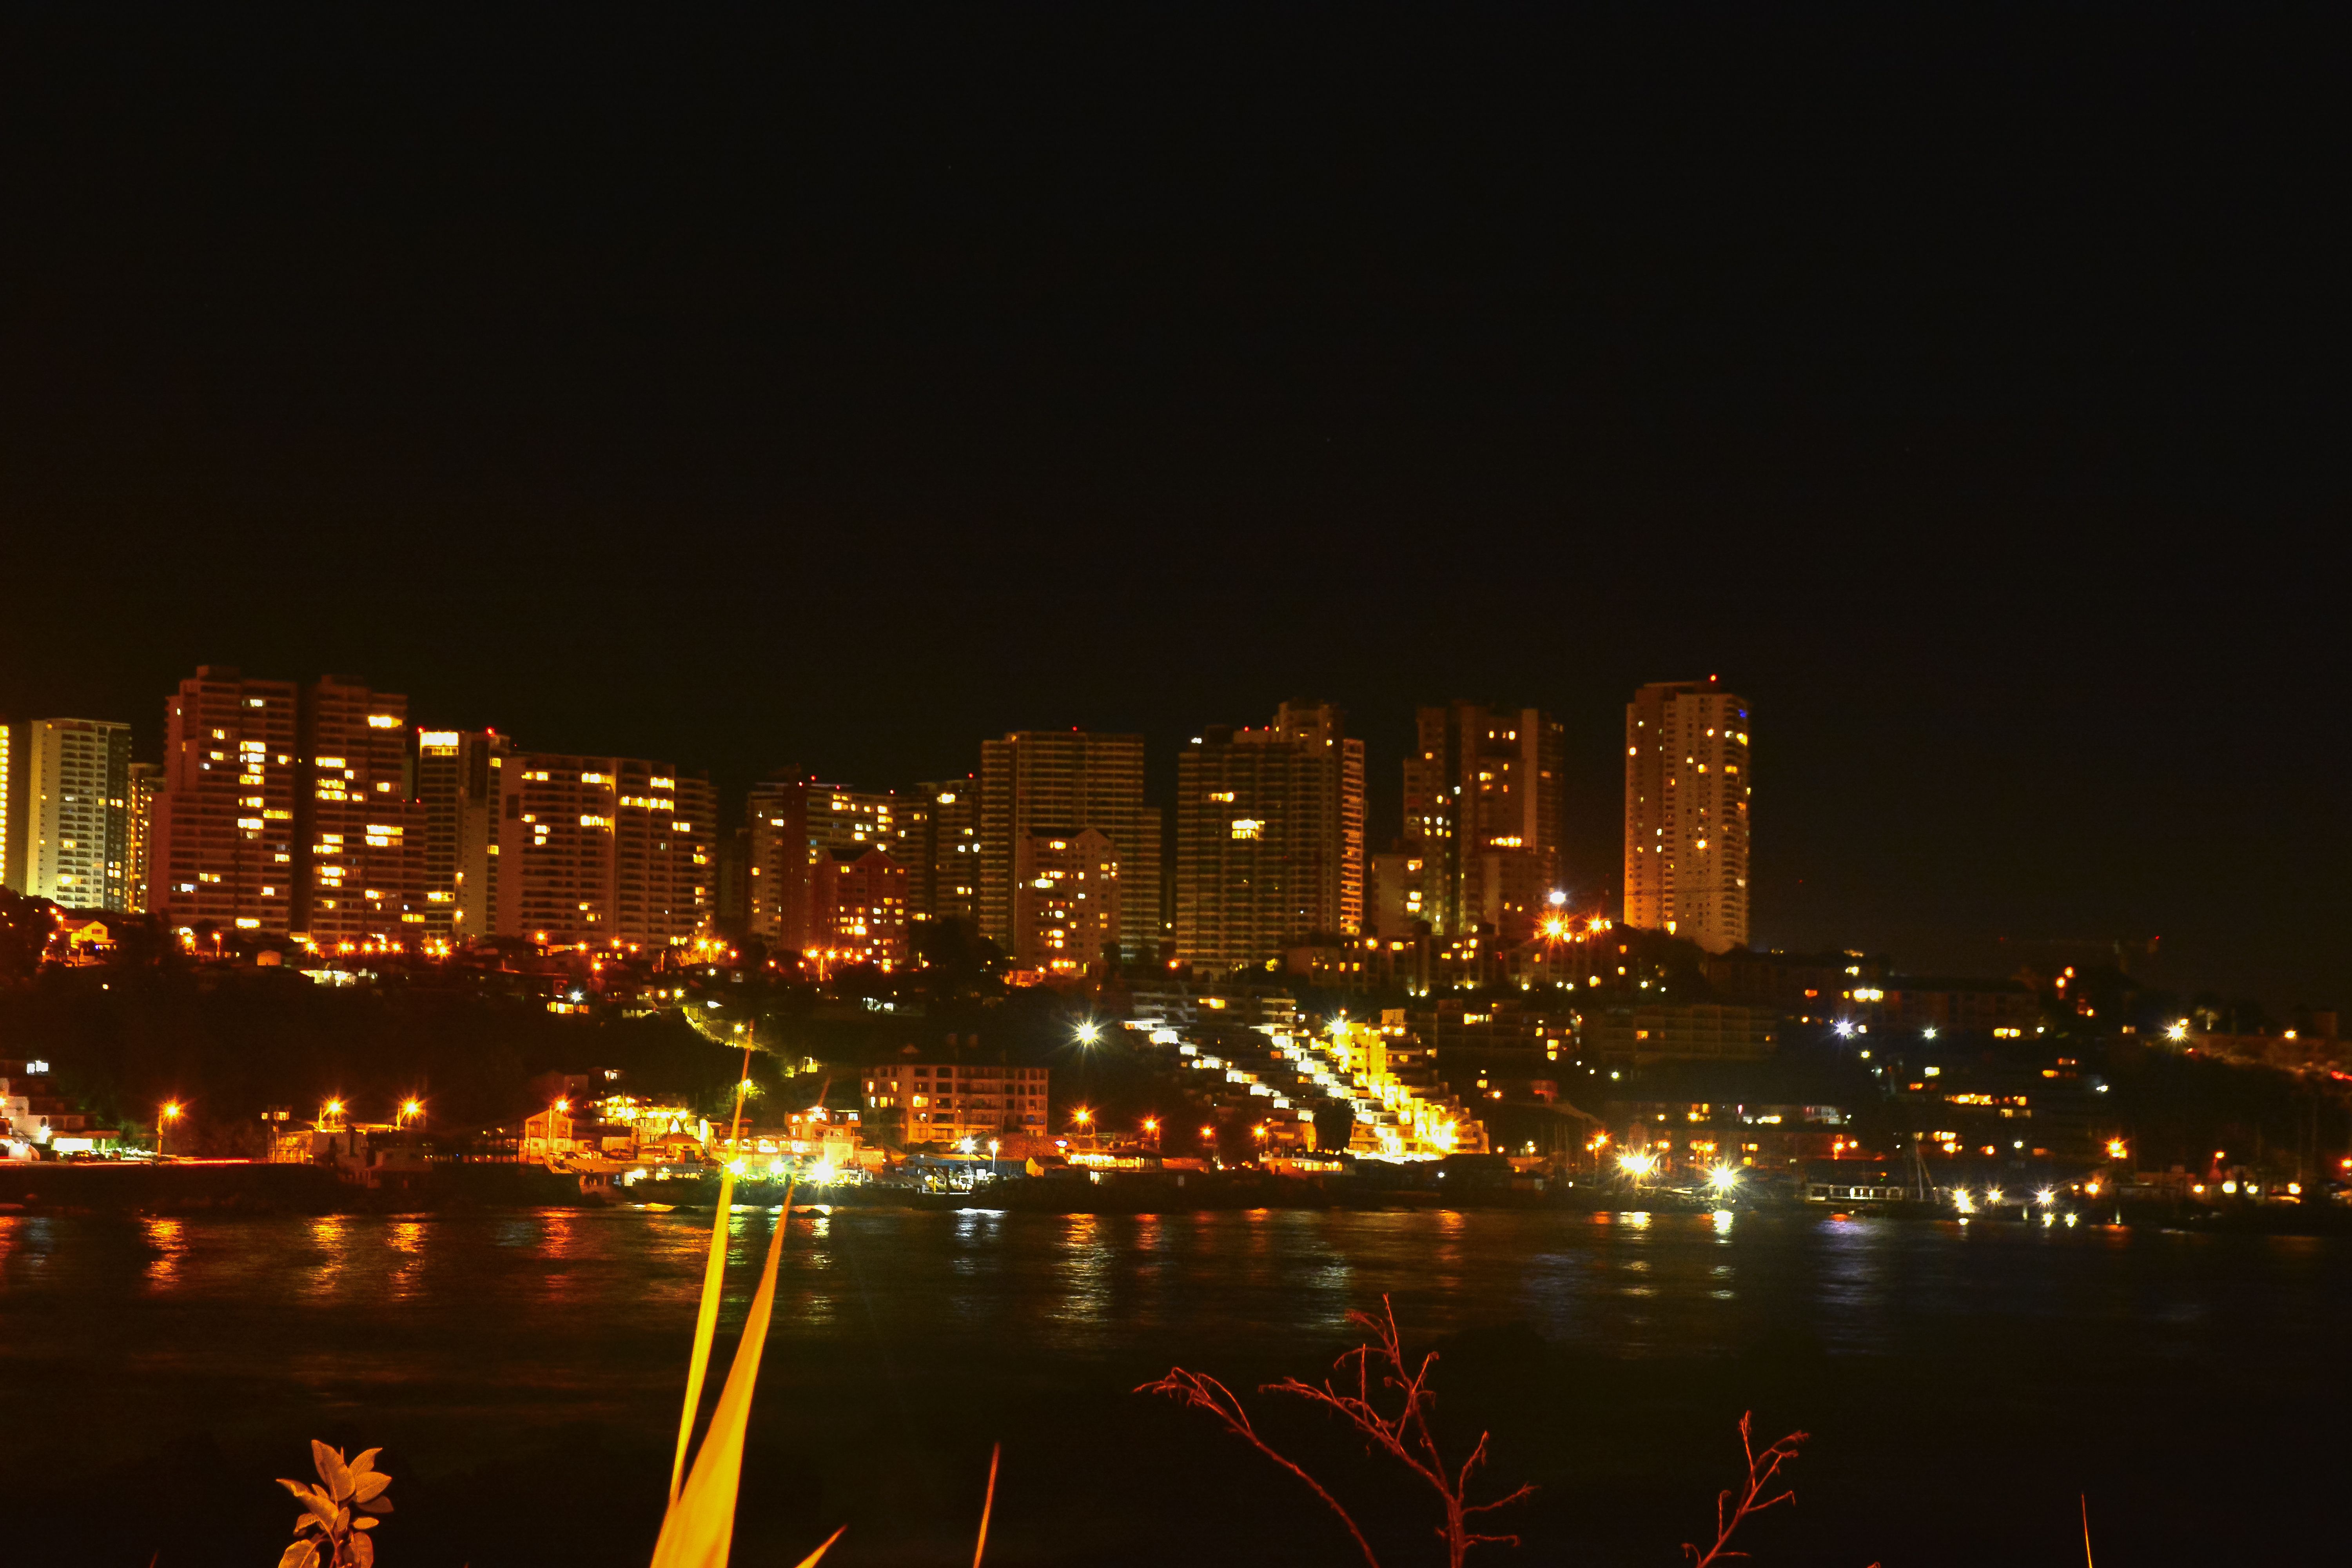
Illuminated City at Night
A night view of the illuminated city overlooking the river.
The city includes multiple high-rise buildings with illuminated windows and lamp poles along a water beach and spotlights on top of the high-rise.
The illuminated creates some reflections on the surface of the water.
On the other water beach, there are plants leaves, and branches.
 All of that creates an atmosphere of romance, tranquility, and beauty of the city with warm lighting and the beauty of the water at night.
Shot at eye level, this landscape photograph captures an illuminated city overlooking the river at night.
The color palette consists of warm yellows color for illumination, black color for the sky, reflected black and golden color for water, yellows color for high-rise buildings, and yellows and red color for plants.
The City's warm illumination creates an atmosphere of dramatic and romance for the beauty of the city and water at night.
Labels: City, Metropolis, Urban, Lighting, Water, Waterfront, Architecture, Building, Cityscape, Nature, Night, Outdoors, High Rise, Downtown, Tower, Car, Transportation, Vehicle, Person, Office Building, Fireworks, Light, Neighborhood, Harbor, Pier, Plant, Night sky
Camera: NIKON CORPORATION NIKON D7100
Lens: 18.0-140.0 mm f/3.5-5.6, AF-S DX Nikkor 18-140mm f/3.5-5.6G ED VR
Aperture: F11
Exposure: 1.6 sec
ISO: 800
Focal length: 56.0 mm